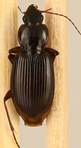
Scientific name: Synuchus impunctatus
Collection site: Harvard Forest & Quabbin Watershed NEON (HARV), plot HARV_008